1970s energy crisis

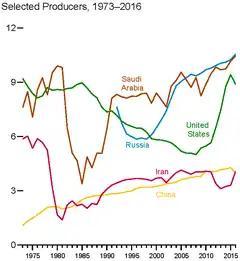
Production in top countries by year (million barrels per day)

A crisis emerged in the United States in 1979 during the wake of the Iranian Revolution. Amid massive protests, the Shah of Iran, Mohammad Reza Pahlavi, fled his country in early 1979, allowing the Ayatollah Khomeini to gain control. The protests shattered the Iranian oil sector. While the new regime resumed oil exports, it was inconsistent and at a lower volume, forcing prices to go up. Saudi Arabia and other OPEC nations, under the presidency of Dr. Mana Alotaiba increased production to offset the decline, and the overall loss in production was about 4 percent. However, a widespread panic resulted, driving the price far higher than would be expected under normal circumstances.